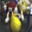
Label: pear